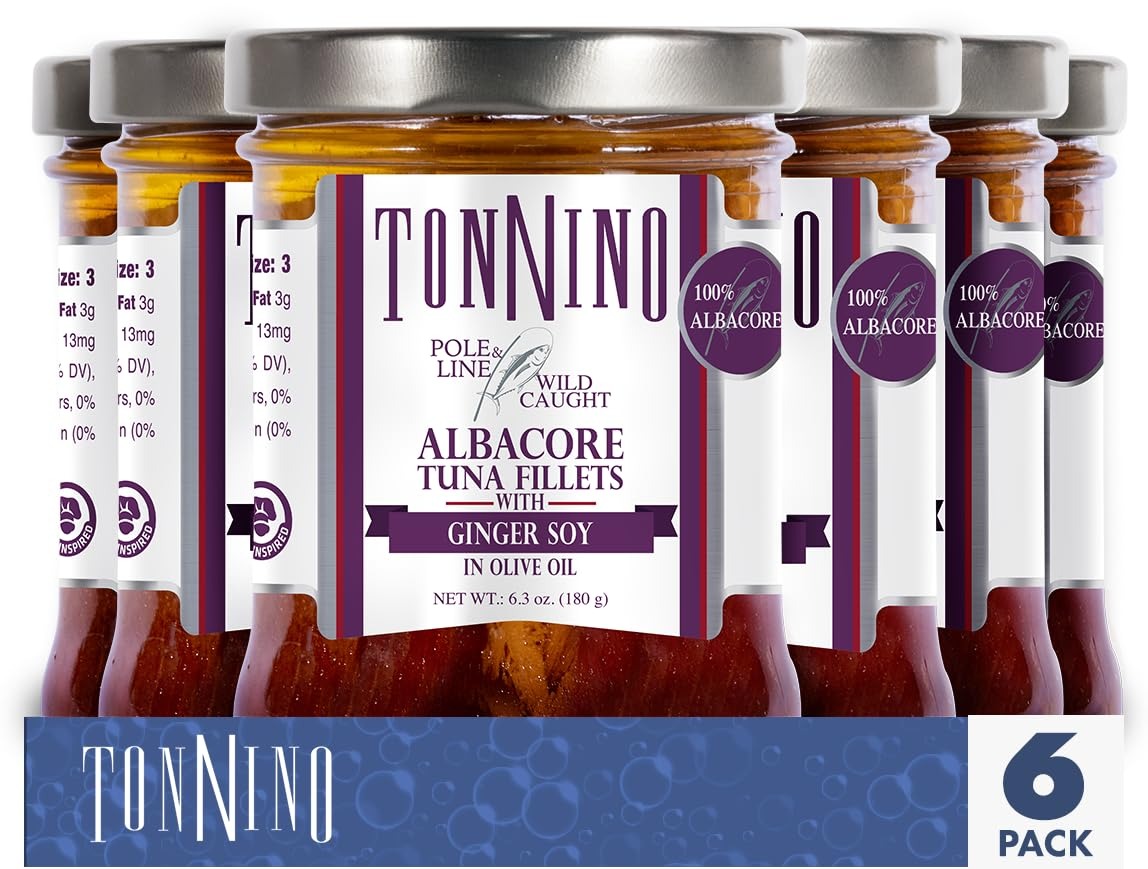
Item Name: Tonnino Tuna Fish Albacore - Olive oil with Ginger soy – Pack of 6 – Alternative to Salmon – Protein Snacks – Ready to Eat Meals
Bullet Point 1: High Protein: Premium Albacore Tuna with flavor, crafted for a gourmet experience with...
Bullet Point 2: Freshness Preserved: Carefully packed in a glass jar to seal in moisture, flavor, and nutrients,...
Bullet Point 3: Healthy Fats: A natural source of Omega-3s and lean protein to support heart and brain health in...
Bullet Point 4: Meal Ready: Ideal for salads, sandwiches, wraps, or grain bowls—easy to prepare with no cooking...
Bullet Point 5: Clean Ingredients: Made without preservatives, additives, or artificial flavors—suitable for...
Bullet Point 6: Sustainable Choice: Responsibly harvested wild-caught tuna aligned with environmentally...
Bullet Point 7: Convenient Pack: Portable and shelf-stable, perfect for work lunches, gym snacks, emergency...
Bullet Point 8: Taste and Nutrition: A balanced seafood option that delivers flavor and fuel for active,...
Product Description: FILLETS WITH GINGER SOY IN OLIVE OIL 6.3 ounces per Jar
Value: nan
Unit: None

Price: 71.2